Succubus (film)

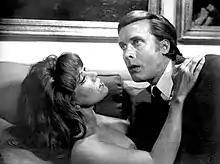
Lorna and William in "Succubus"

William recounts a story to Lorna about a countess who, under the influence of Satan, murdered her husband after he built her a palace. Later, at the club, Pierce watches Lorna from a distance before approaching her at her table, addressing her as the Countess. She rebuffs him, and tells William and his friends that she does not know the man. In another dream, Lorna brings her friend, Bella, to visit a dilapidated seaside castle where she resides. She takes Bella to a room full of mannequins in various period dresses, and seduces her before bludgeoning her with a statue. Bella attempts to flee before several of the mannequins come to life, after which Lorna stabs her to death. Lorna awakens from the nightmare to find her apartment largely empty, as she has made plans to relocate to Berlin with William.